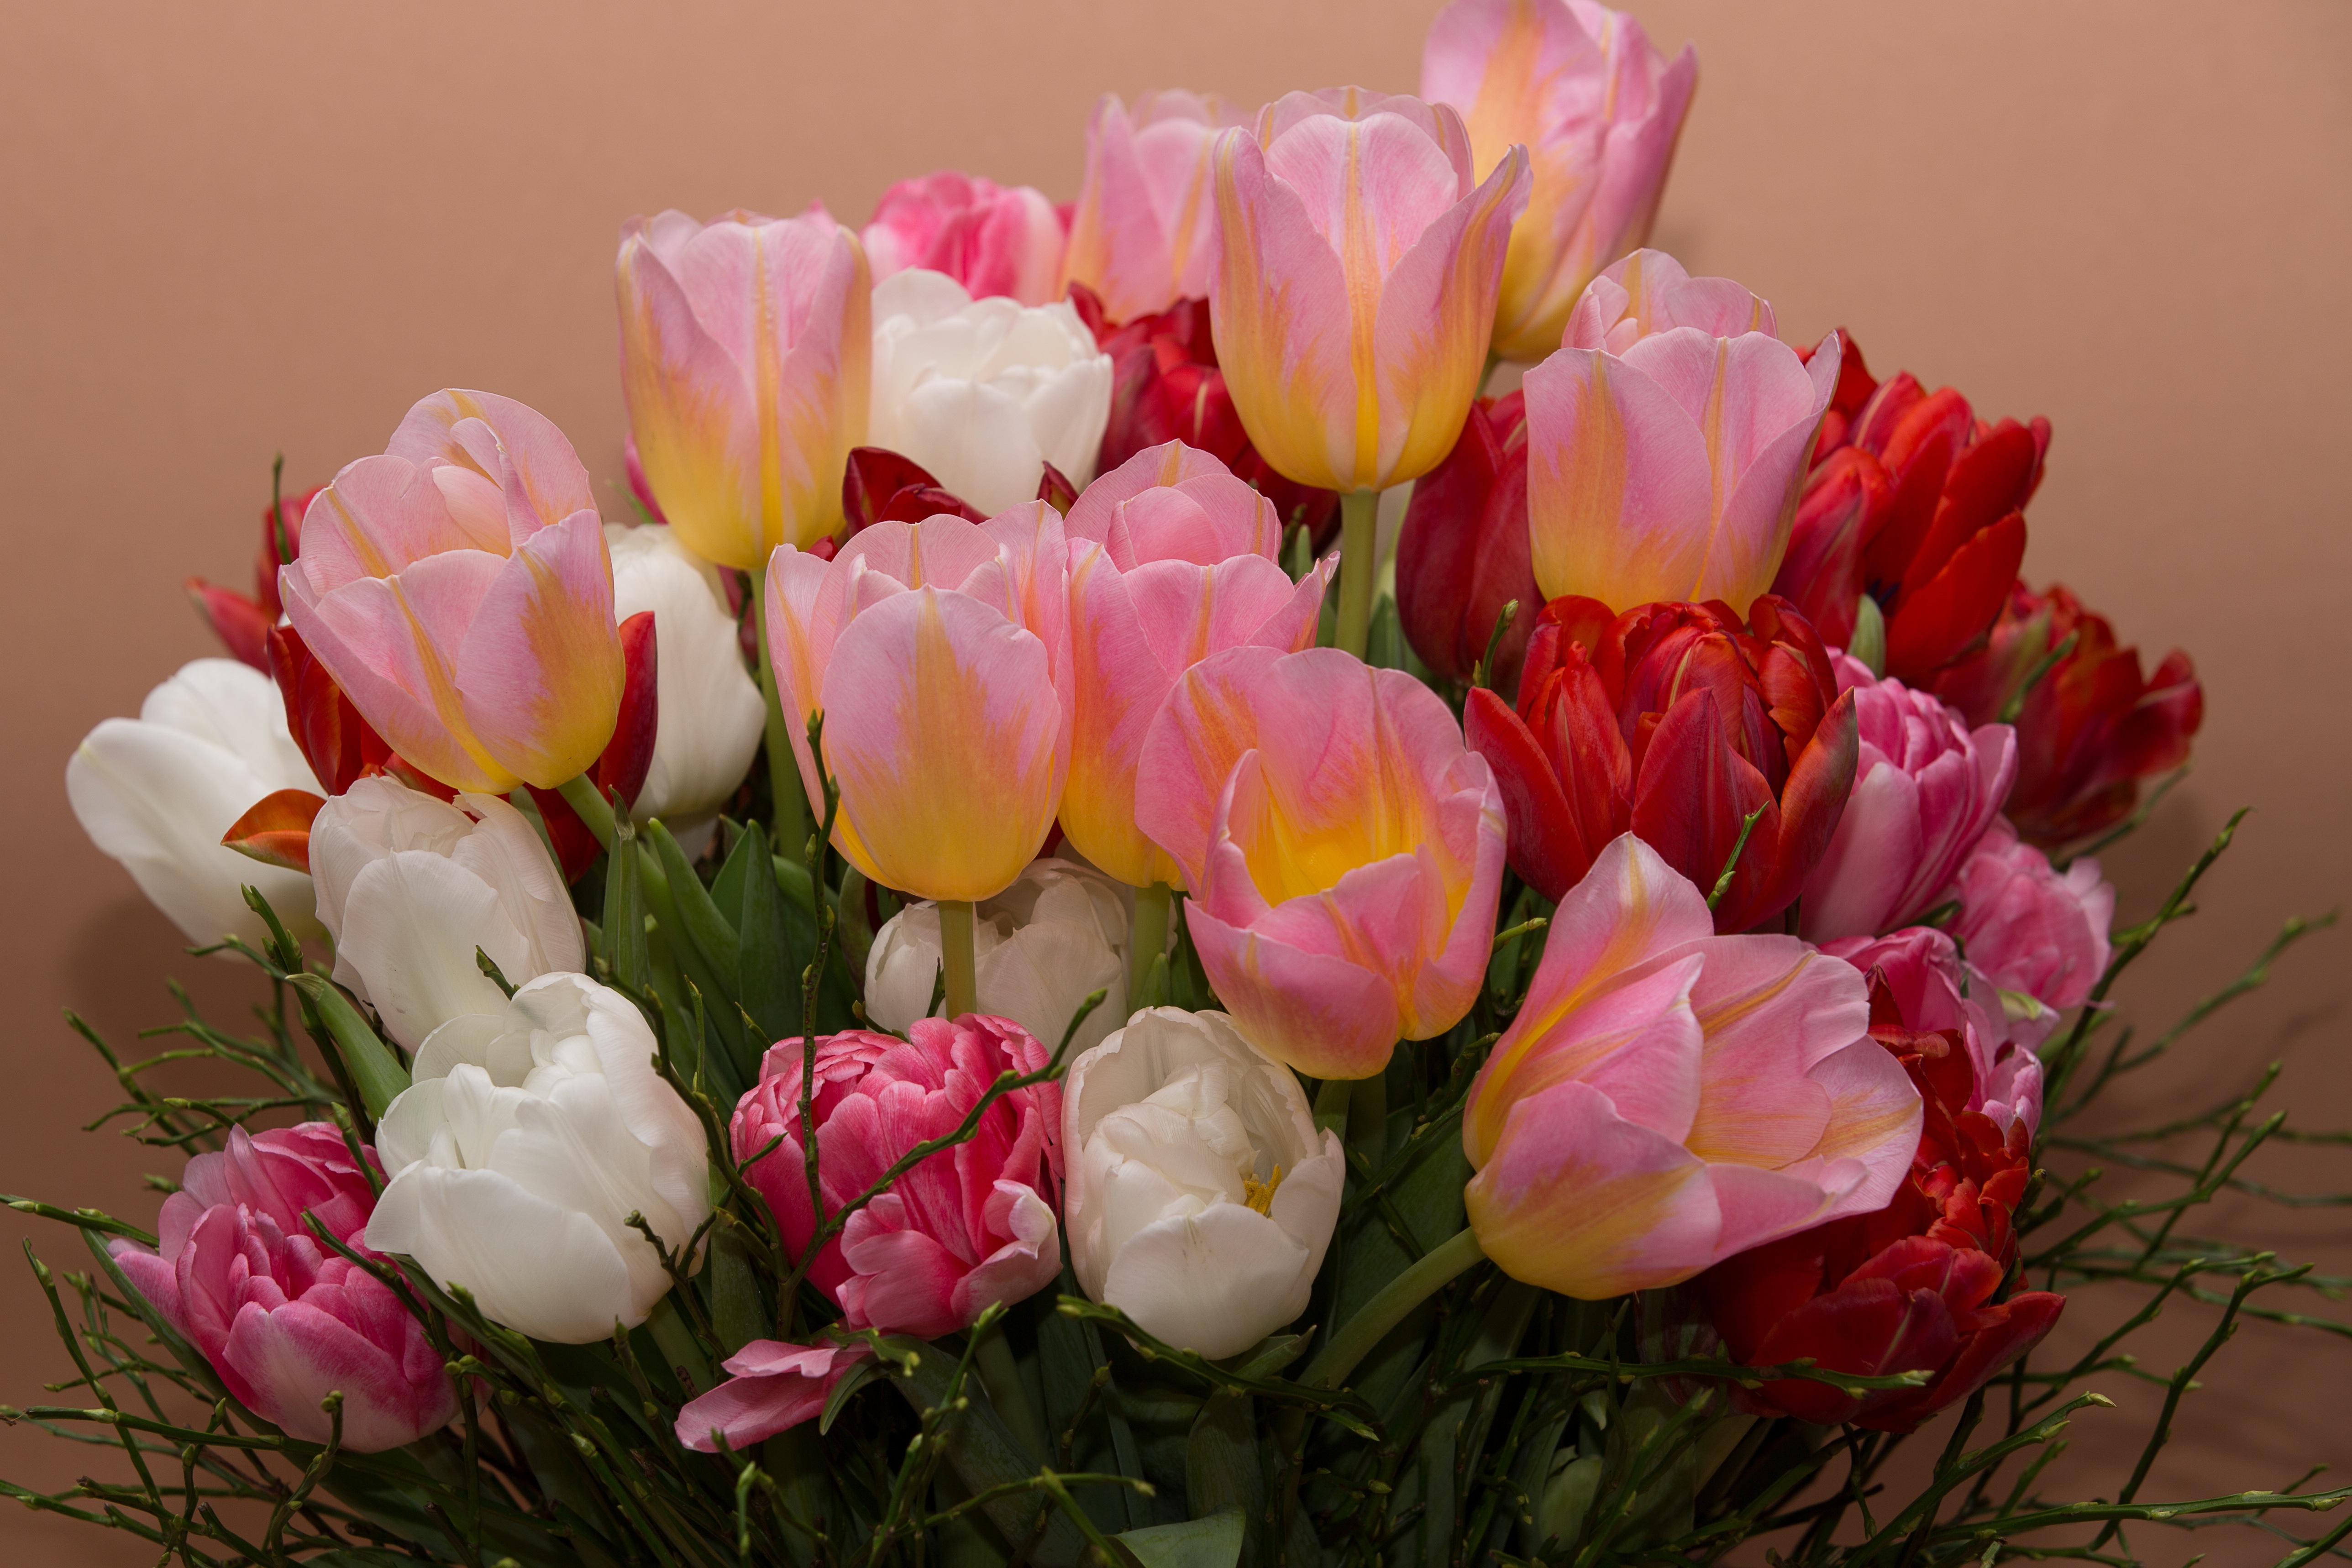
plant, flower, petal, tulip, bouquet, pink, flowers, roses, bouquets, floristry, peony, flowering plant, flower bouquet, land plant